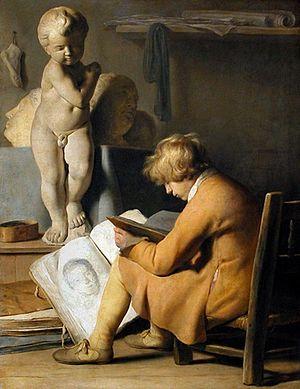
La Madone de Bruges ou Vierge et l'Enfant est une statue en marbre réalisée par Michel-Ange entre 1501 et 1504 et représentant la Vierge Marie et l'Enfant Jésus. Sa hauteur est de 125 cm.